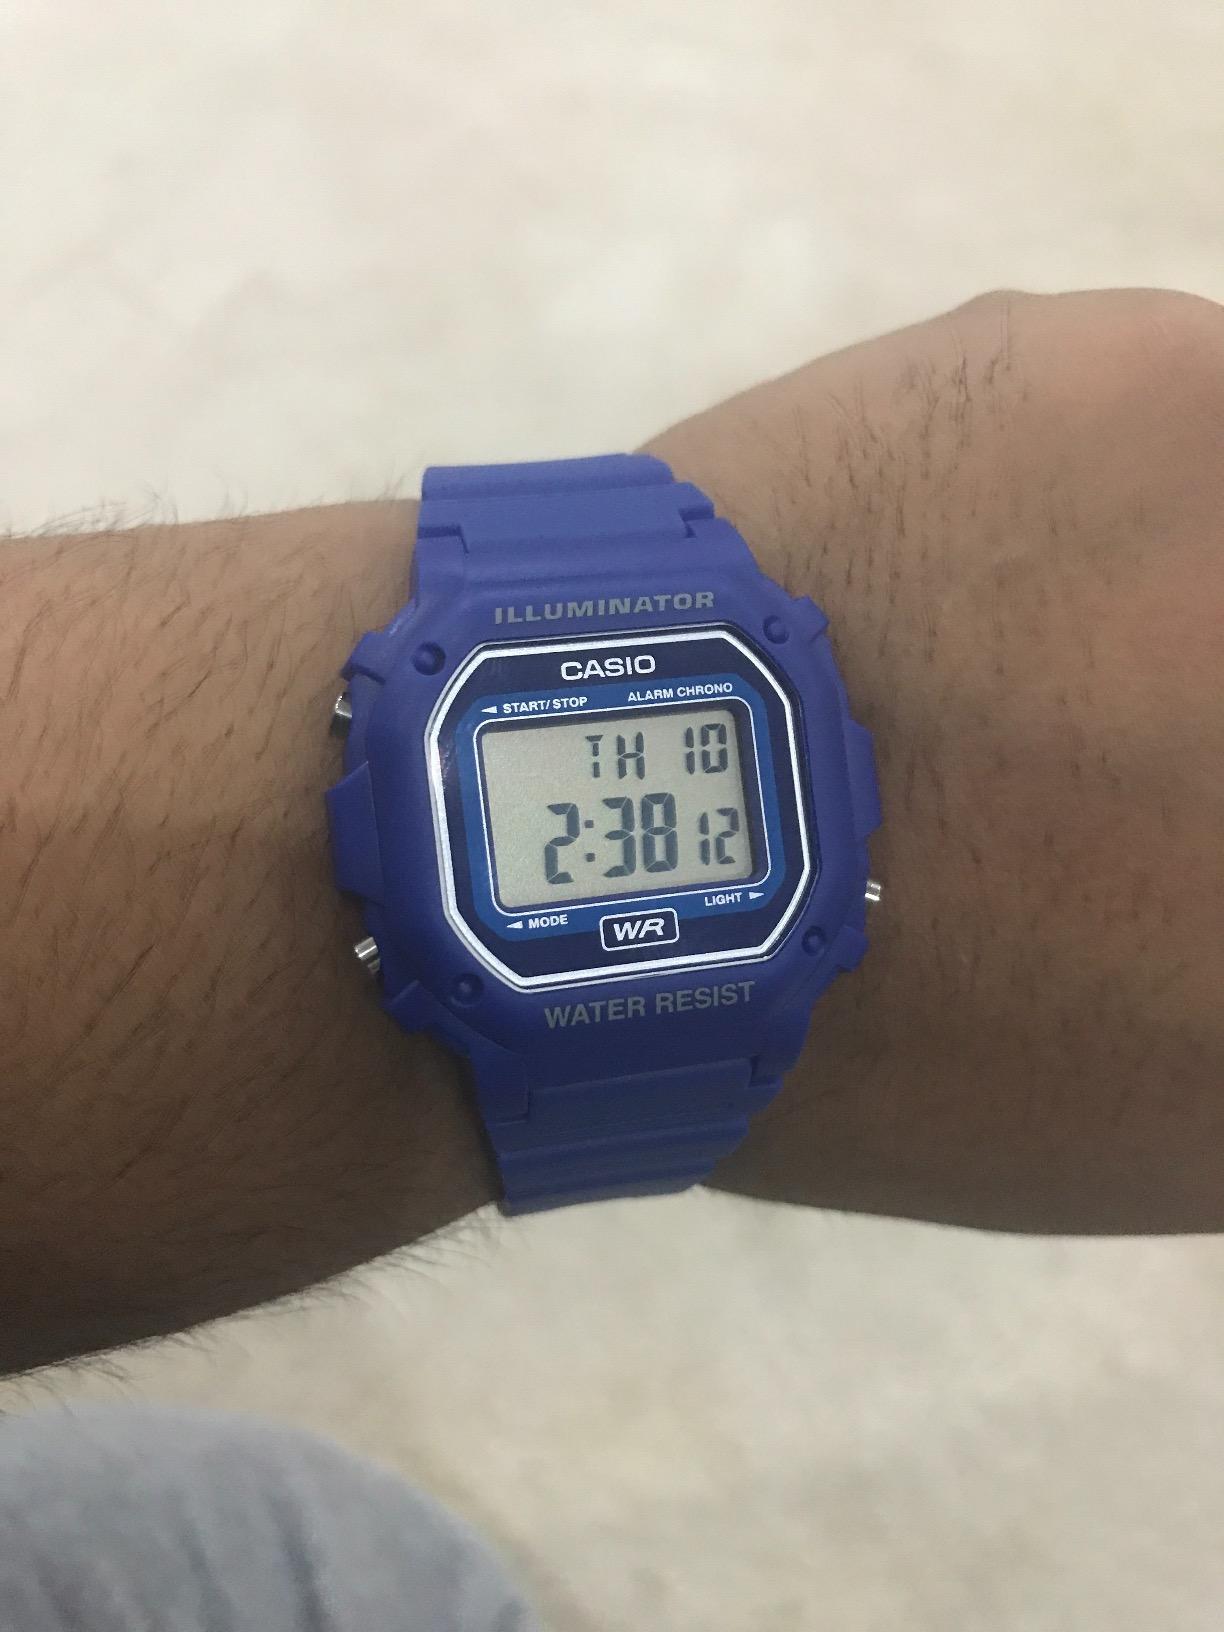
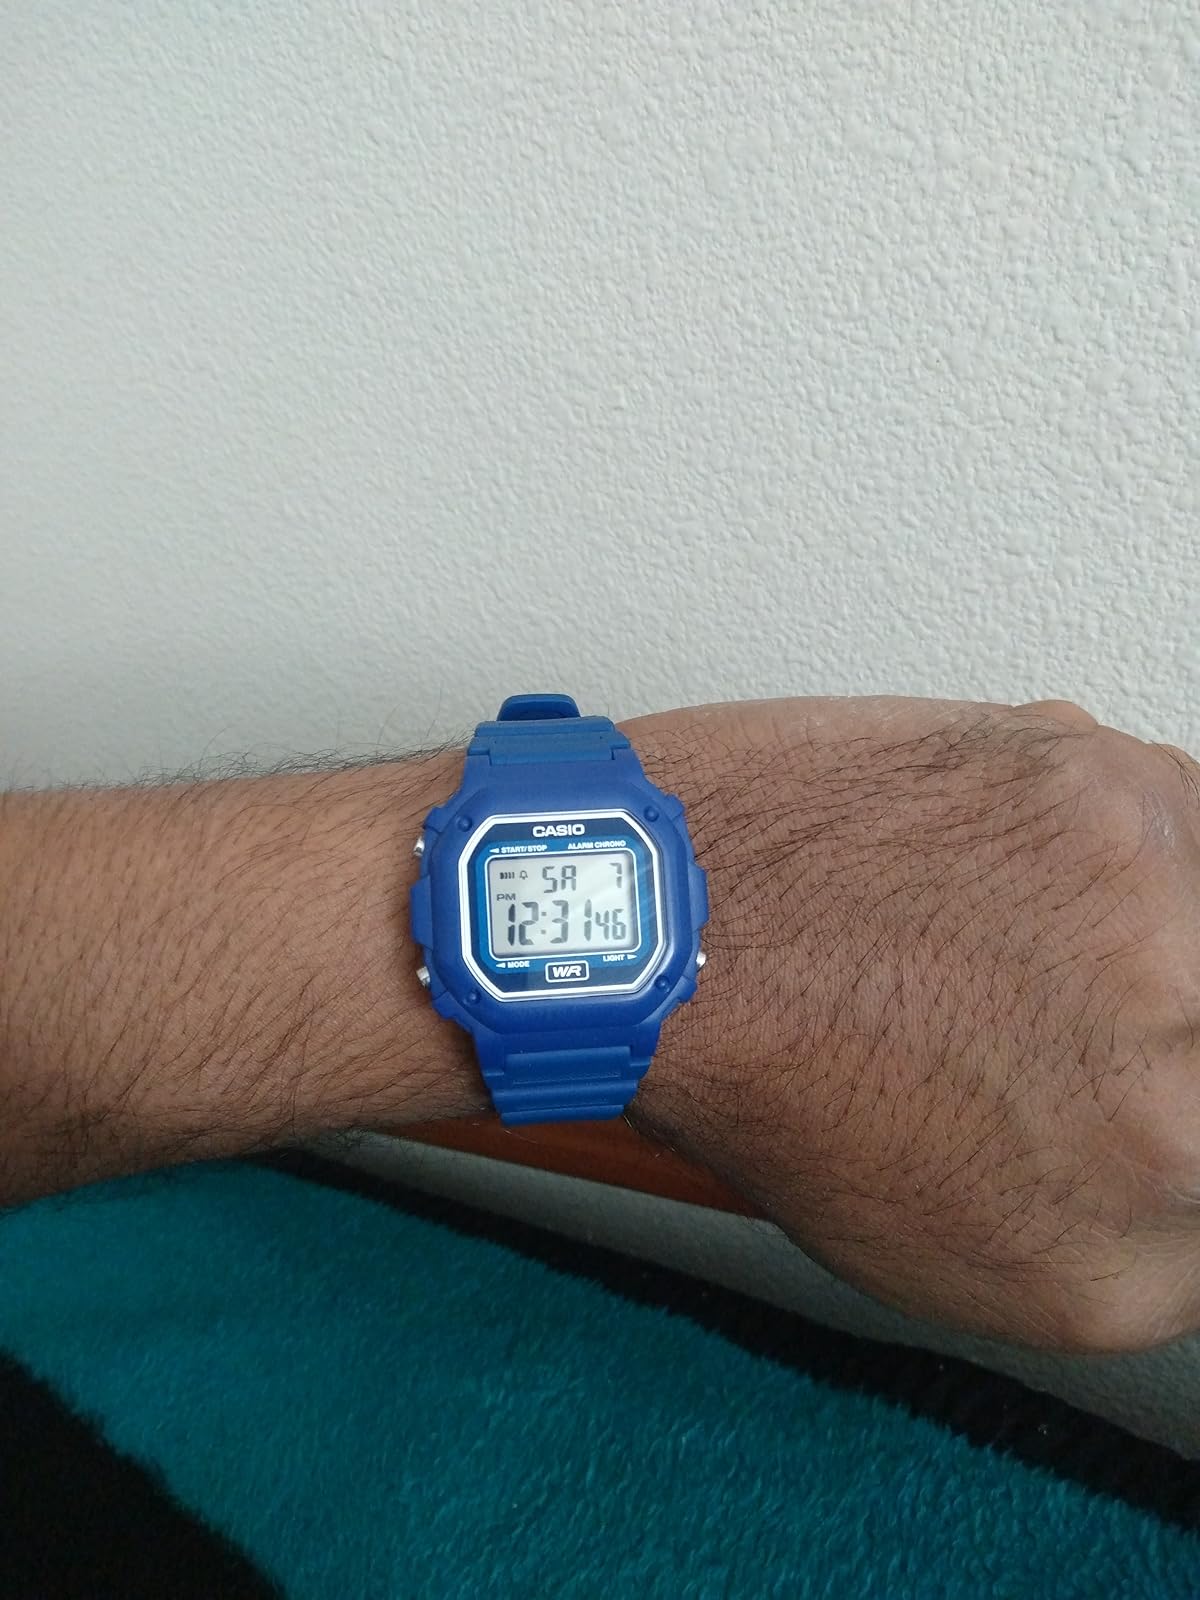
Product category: accessories_watch
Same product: yes